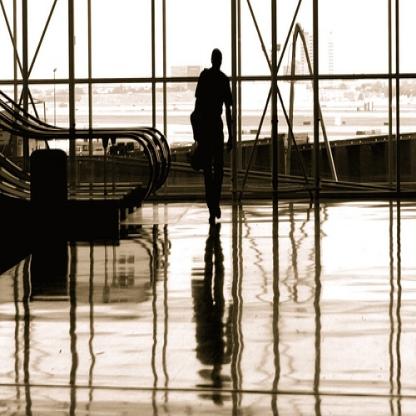
Scene: Indoor